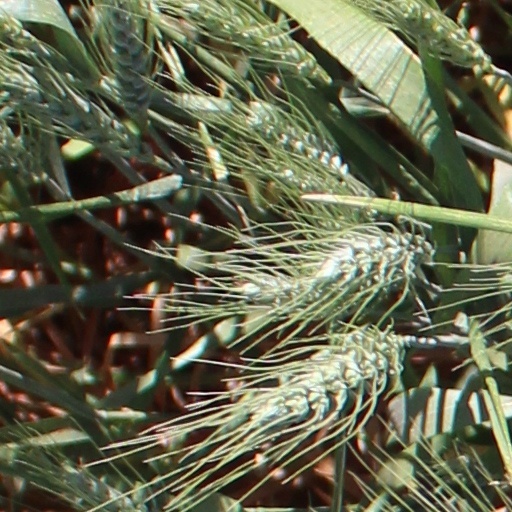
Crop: wheat